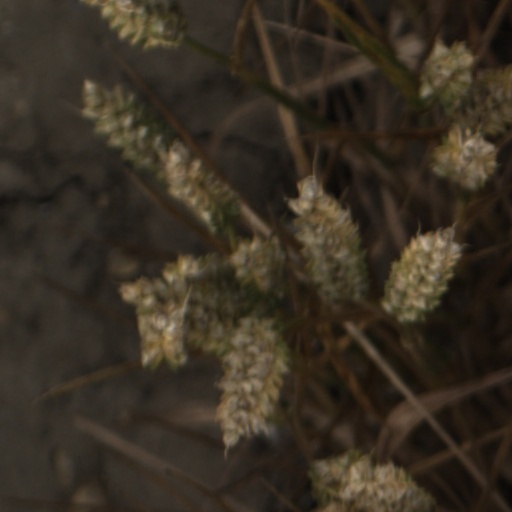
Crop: wheat